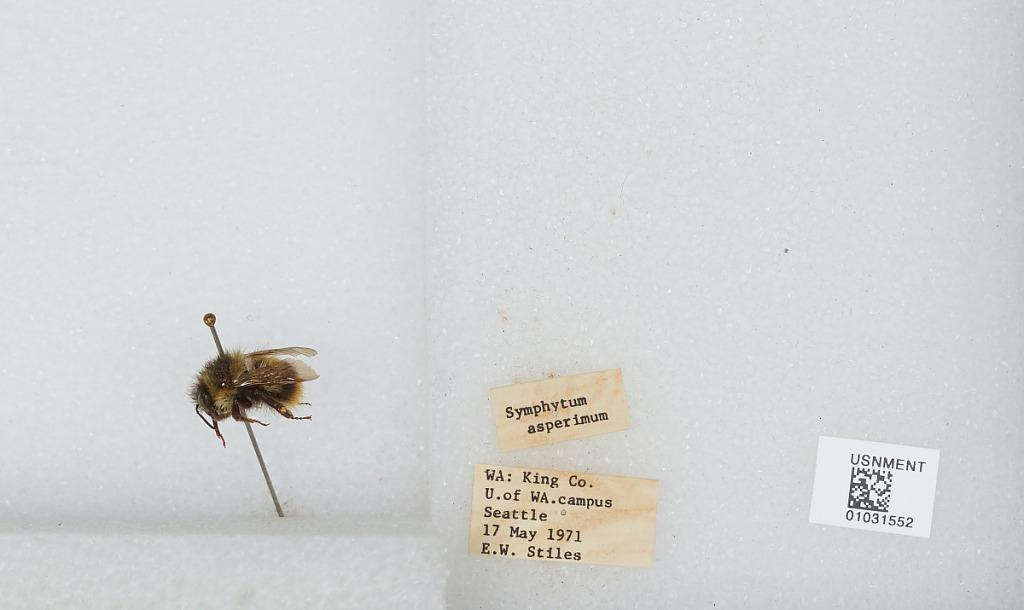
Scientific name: Bombus (Pyrobombus) mixtus Cresson
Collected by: E. Stiles
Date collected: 1971-5-17
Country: United States
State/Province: Washington
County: King
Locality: University of Washington Campus, Seattle
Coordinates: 47.6553, -122.303